Proteasome

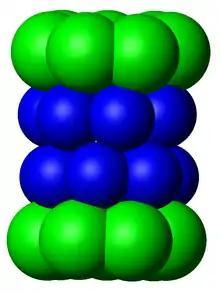
Schematic diagram of the proteasome 20S core particle viewed from one side. The α subunits that make up the outer two rings are shown in green, and the β subunits that make up the inner two rings are shown in blue.

The proteasome subcomponents are often referred to by their Svedberg sedimentation coefficient (denoted "S"). The proteasome most exclusively used in mammals is the cytosolic 26S proteasome, which is about in molecular mass containing one 20S protein subcomplex and one 19S regulatory cap subcomplex. Doubly capped proteasomes are referred to as 30S proteasomes also exist in the cell. The 20S core is hollow and provides an enclosed cavity in which proteins are degraded; openings at the two ends of the core are gates that allow the target protein to enter. Each end of the core particle can associate with a 19S regulatory subunit that contains multiple ATPase active sites and ubiquitin binding sites; it is this structure that recognizes polyubiquitinated proteins and transfers them to the catalytic core.